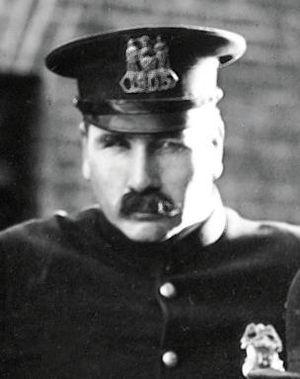
Tom Wilson, né le 27 août 1880 à Helena et mort le 19 février 1965 à Los Angeles, est un acteur américain.